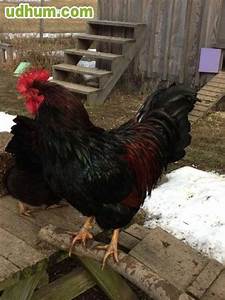
Label: chicken